Question: Please indicate a possible affordance area of the frisbee that can be used for catching
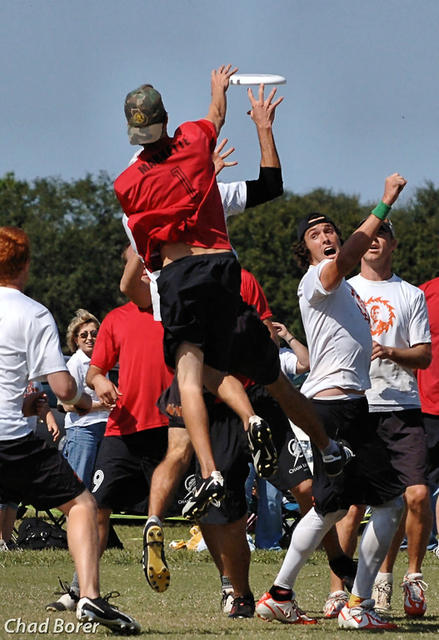
Answer: [218.898, 64.962, 292.282, 93.835]